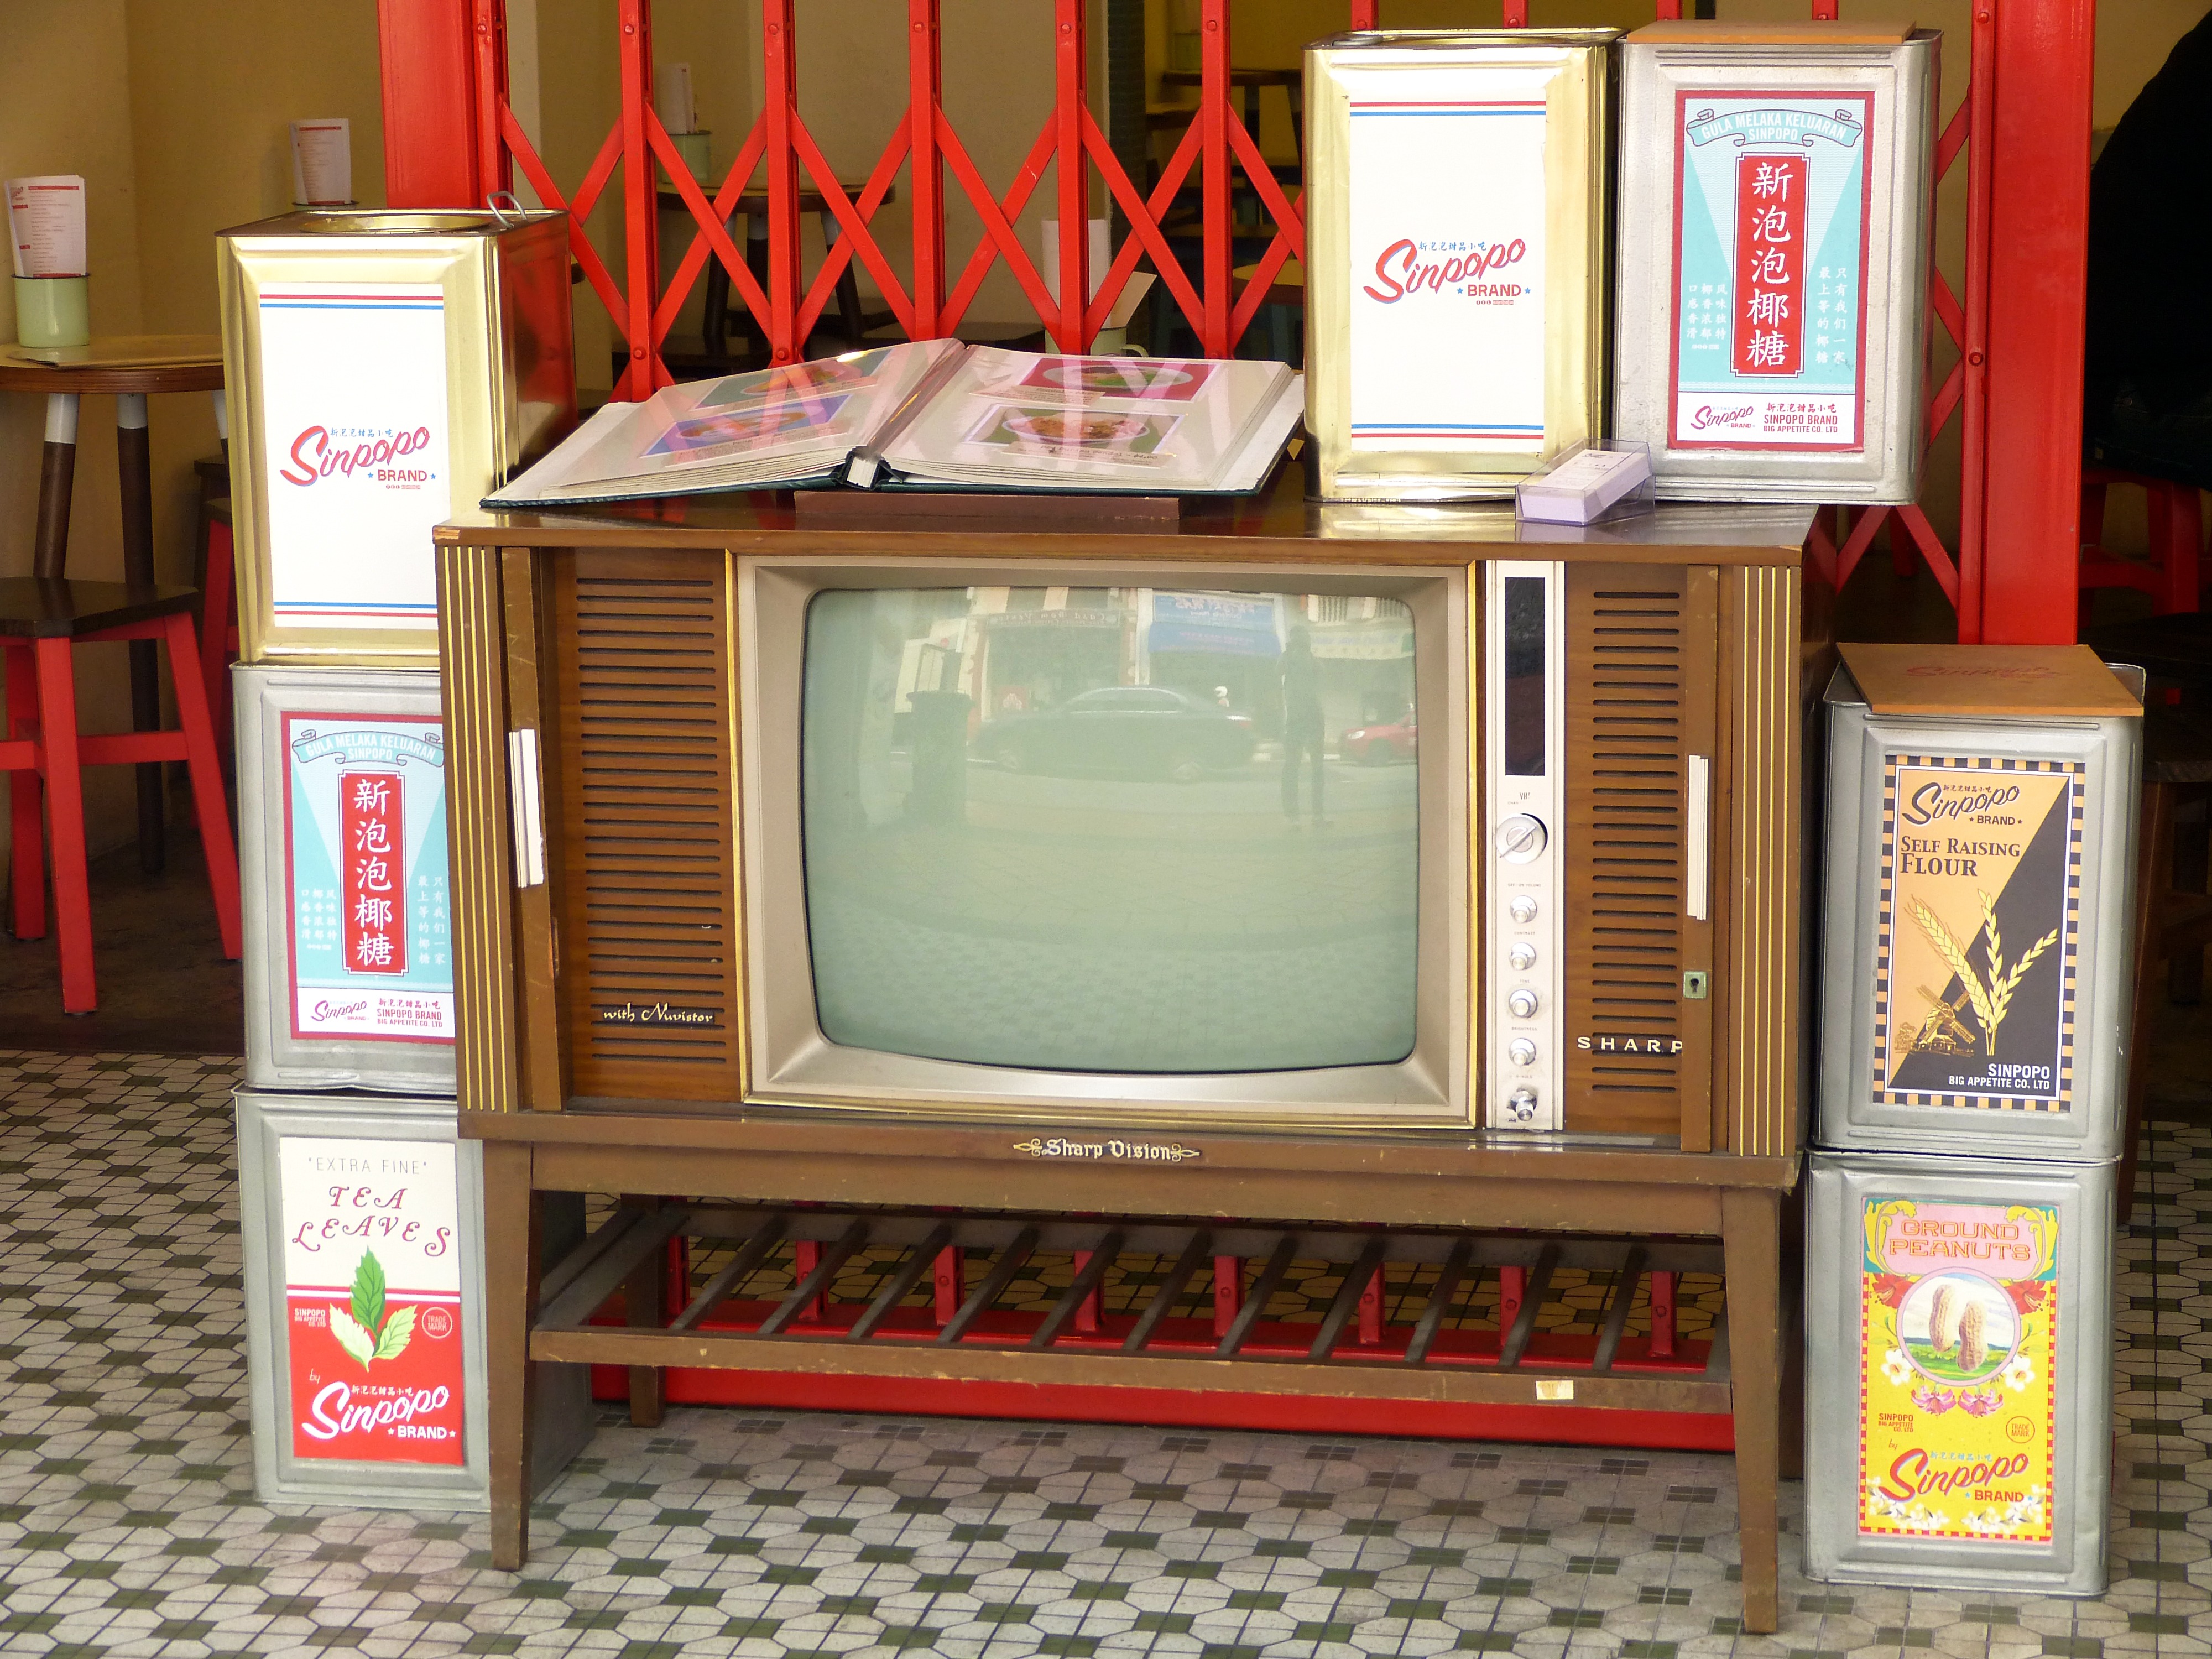
vintage, antique, retro, old, home, television, tv, furniture, room, product, dollhouse